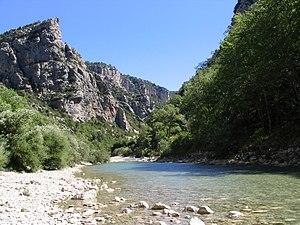
Le Var est un département français de la région Provence-Alpes-Côte d'Azur, qui doit son nom au fleuve côtier qui constituait jadis la limite orientale du département mais ne l'arrose plus aujourd'hui. C'est le seul département français à avoir eu dans l'histoire quatre chefs-lieux différents : Brignoles, Grasse, Draguignan et enfin Toulon. Actuellement, le chef-lieu du département est Toulon, tandis que Draguignan et Brignoles ne sont plus que des sous-préfectures, tout comme Grasse, aujourd'hui sous-préfecture des Alpes-Maritimes. Les habitants du Var sont appelés les Varois. L'Insee et la Poste lui attribuent le code 83.
Les gorges du Verdon sont un ensemble de gorges creusé par la rivière Verdon séparant les Préalpes de Castellane et les Préalpes de Digne, en France.
Cet article recense les sites Natura 2000 du Var, en France.
Le Verdon est une rivière française qui prend sa source au pied de la Tête de la Sestrière, entre le col d'Allos et le Pic des Trois-Évêchés, et se jette dans la Durance, près de Vinon-sur-Verdon, après avoir parcouru 165,7 kilomètres et collecté les eaux d’un bassin de 2 218 km² ou de 2 294 km².